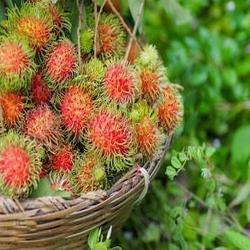
Label: Rambutan